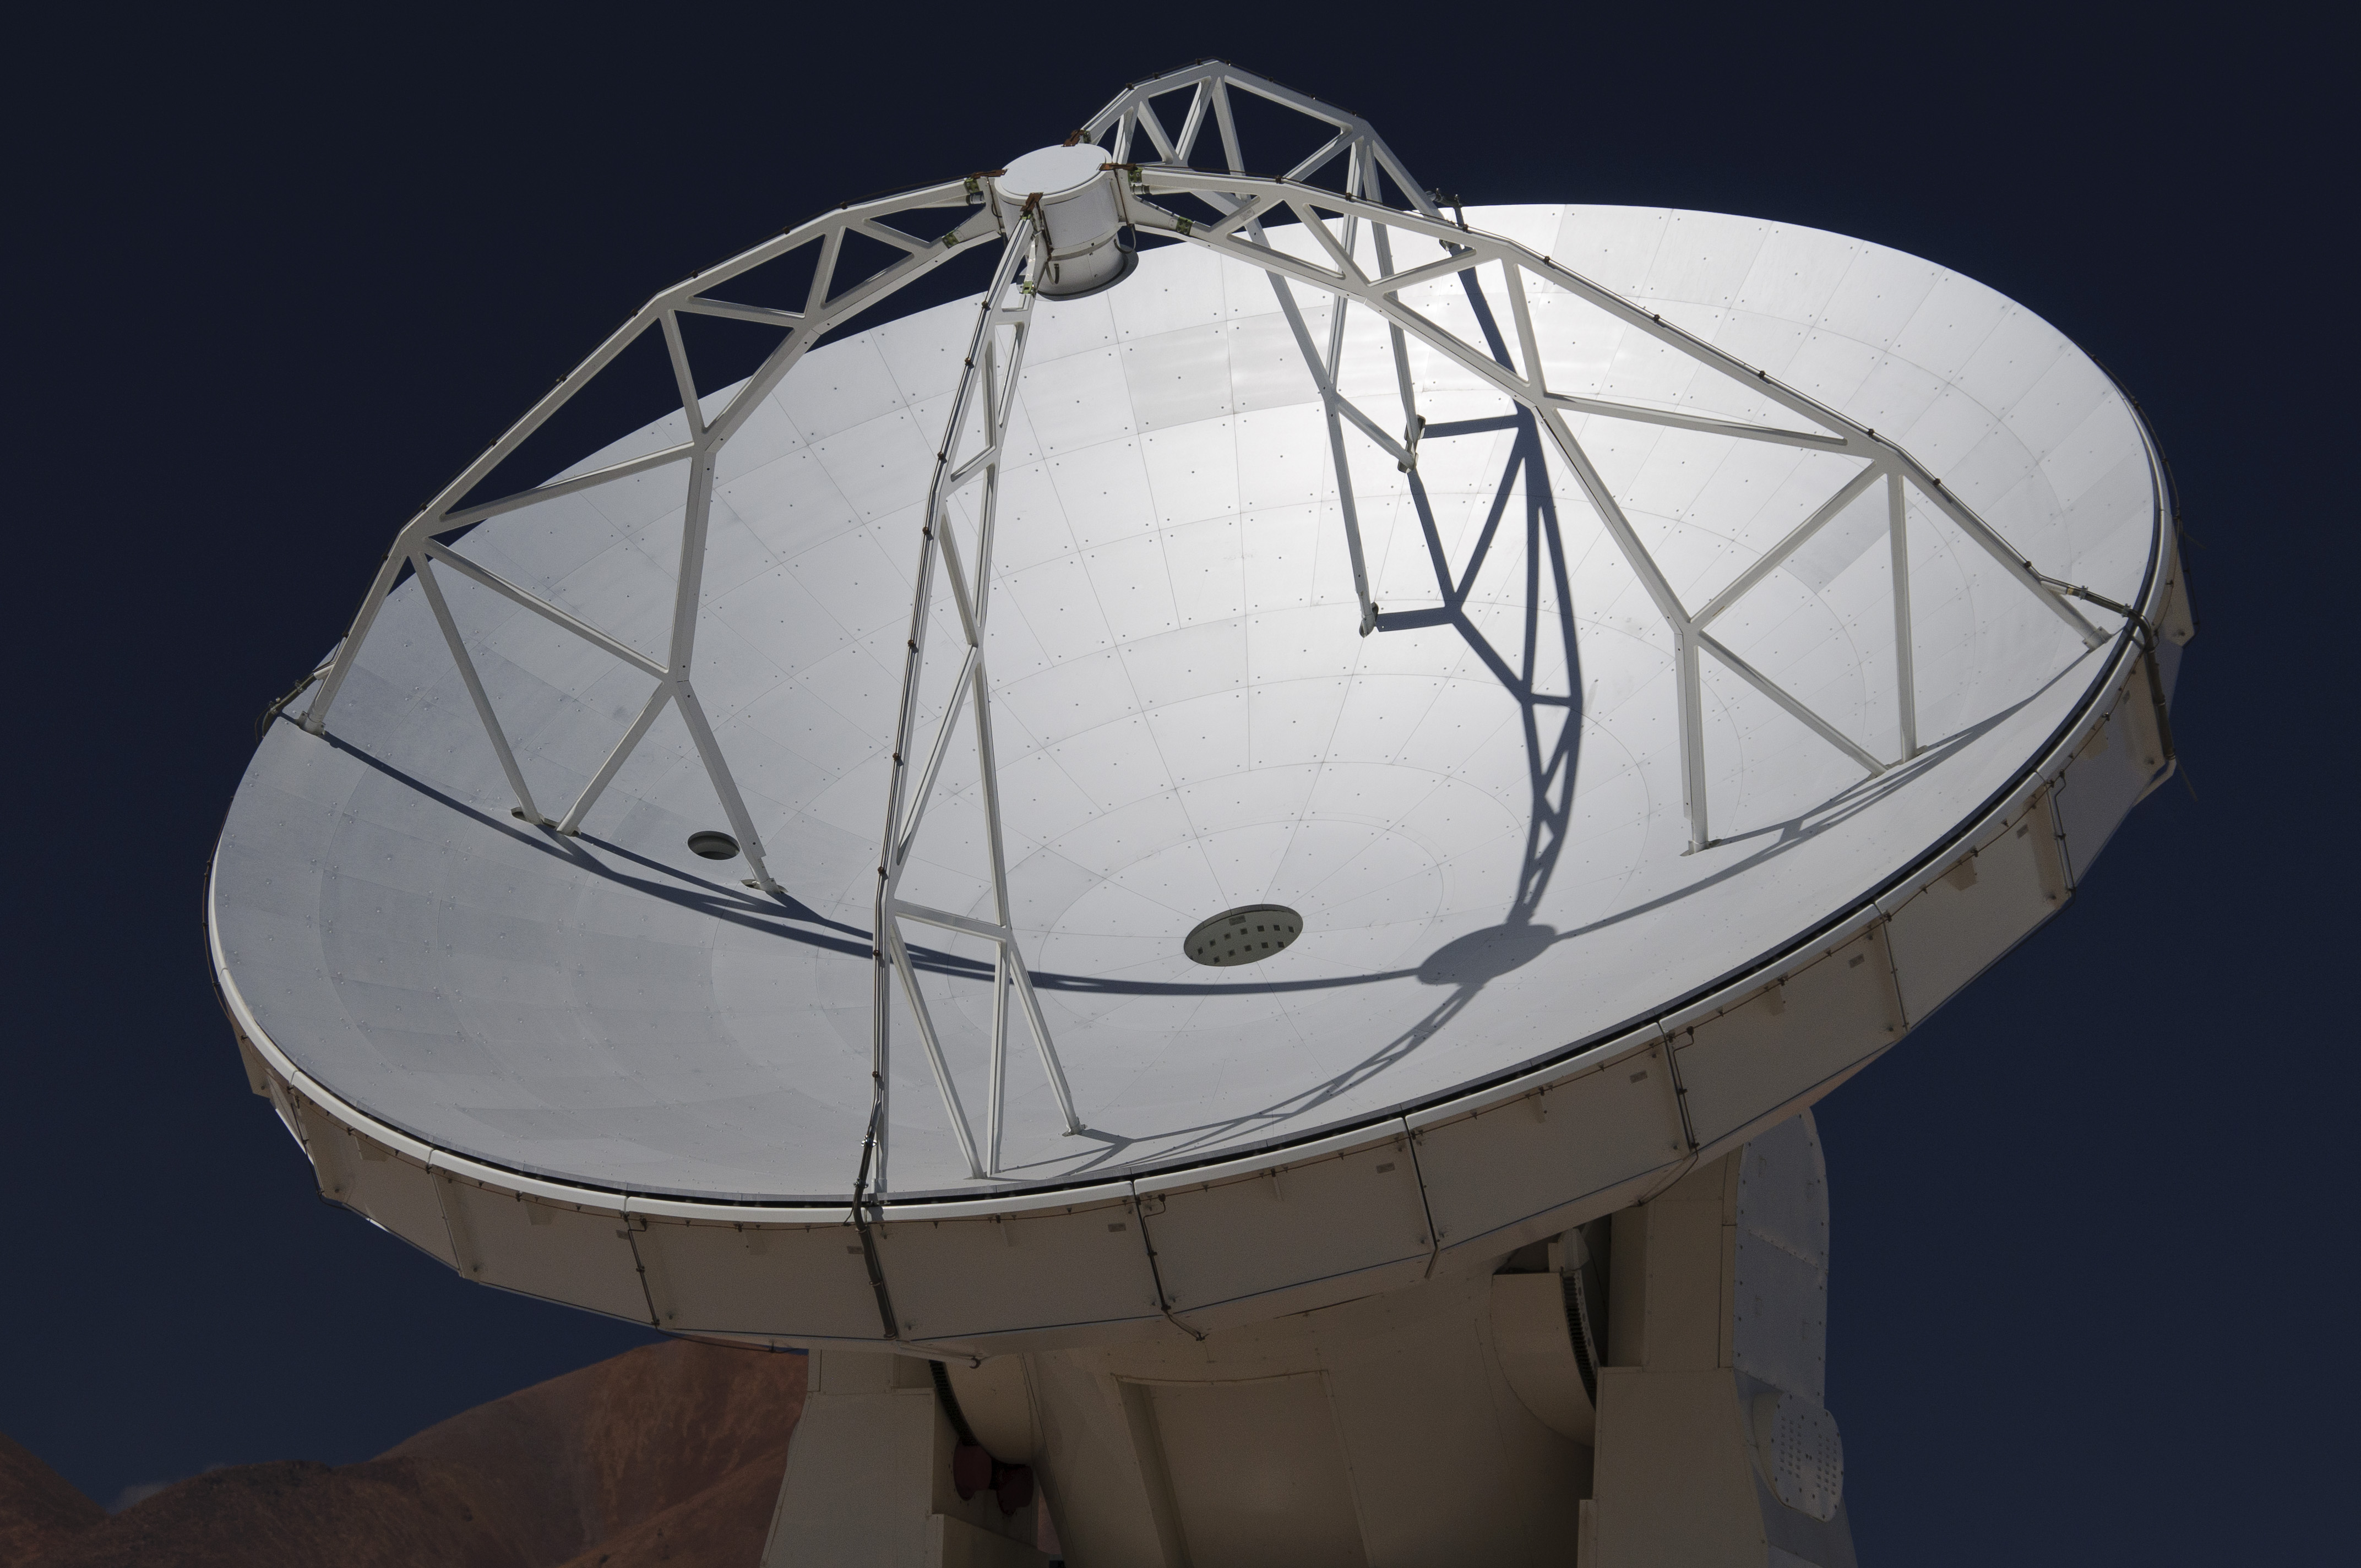
nikon, lighting, circle, chile, sphere, dome, shape, eso, sanpedrodeatacama, d300, osf, radio telescope, daylighting